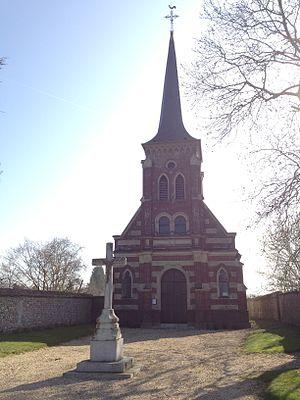
Église Saint-Christophe Marbeuf avec un calvaire sur la place.
Marbeuf est une commune française située dans le département de l'Eure, en région Normandie.